Baby Pals

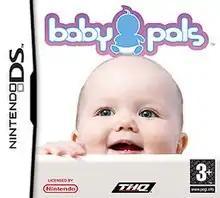
European cover art of "Baby Pals"

Baby Pals is a simulation-style video game for the Nintendo DS developed by American studio Brain Toys that released in North America and in the PAL region in late 2007 and early 2008. The objective of the game is to take care of a virtual baby through certain tasks as feeding, bathing, and teaching just like a real father or mother would do. Players can choose the gender of the baby.